Milford Point

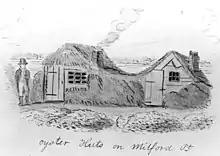
Oyster Huts on Milford Point a sketch by John Warner Barber (1836).

Prior to colonization, this area was the site of a Native American village called Poconock. By 1752, it was a destination for fishing and oystering, in which oystermen would spend their winters living in small huts covered in seaweed.